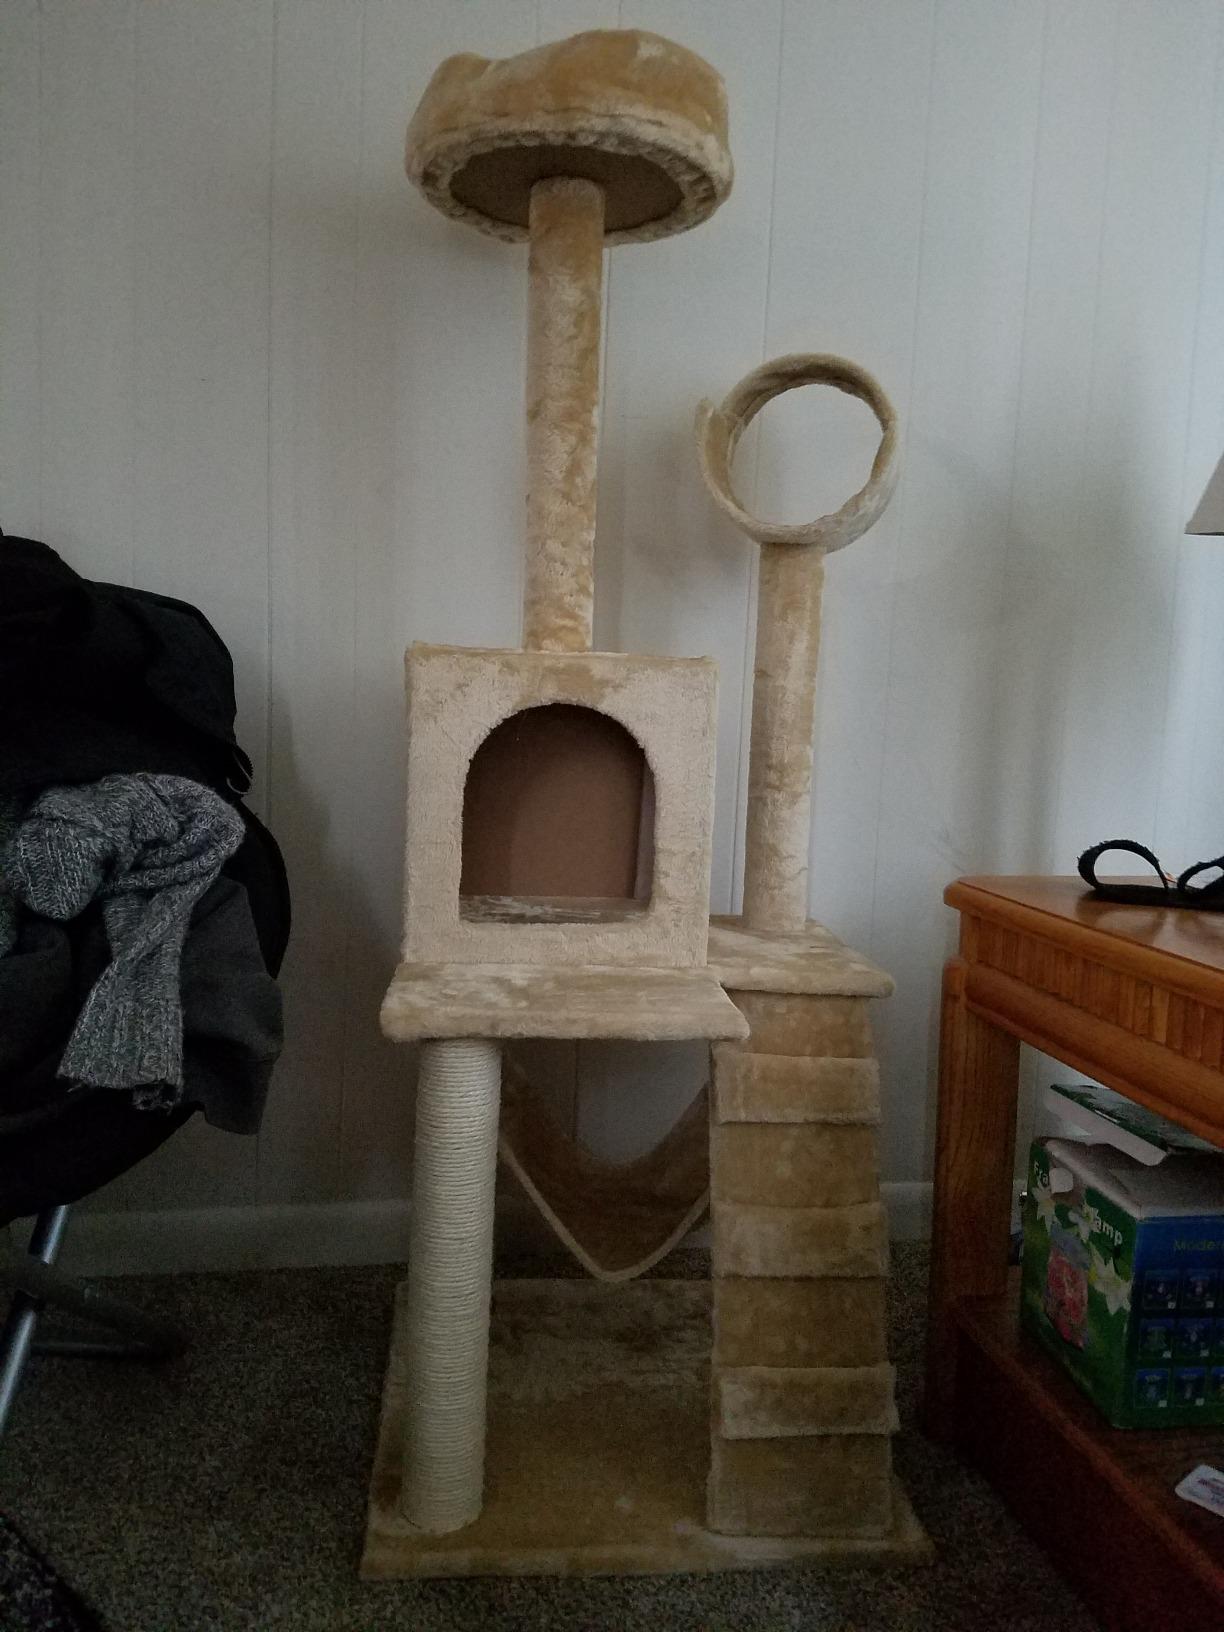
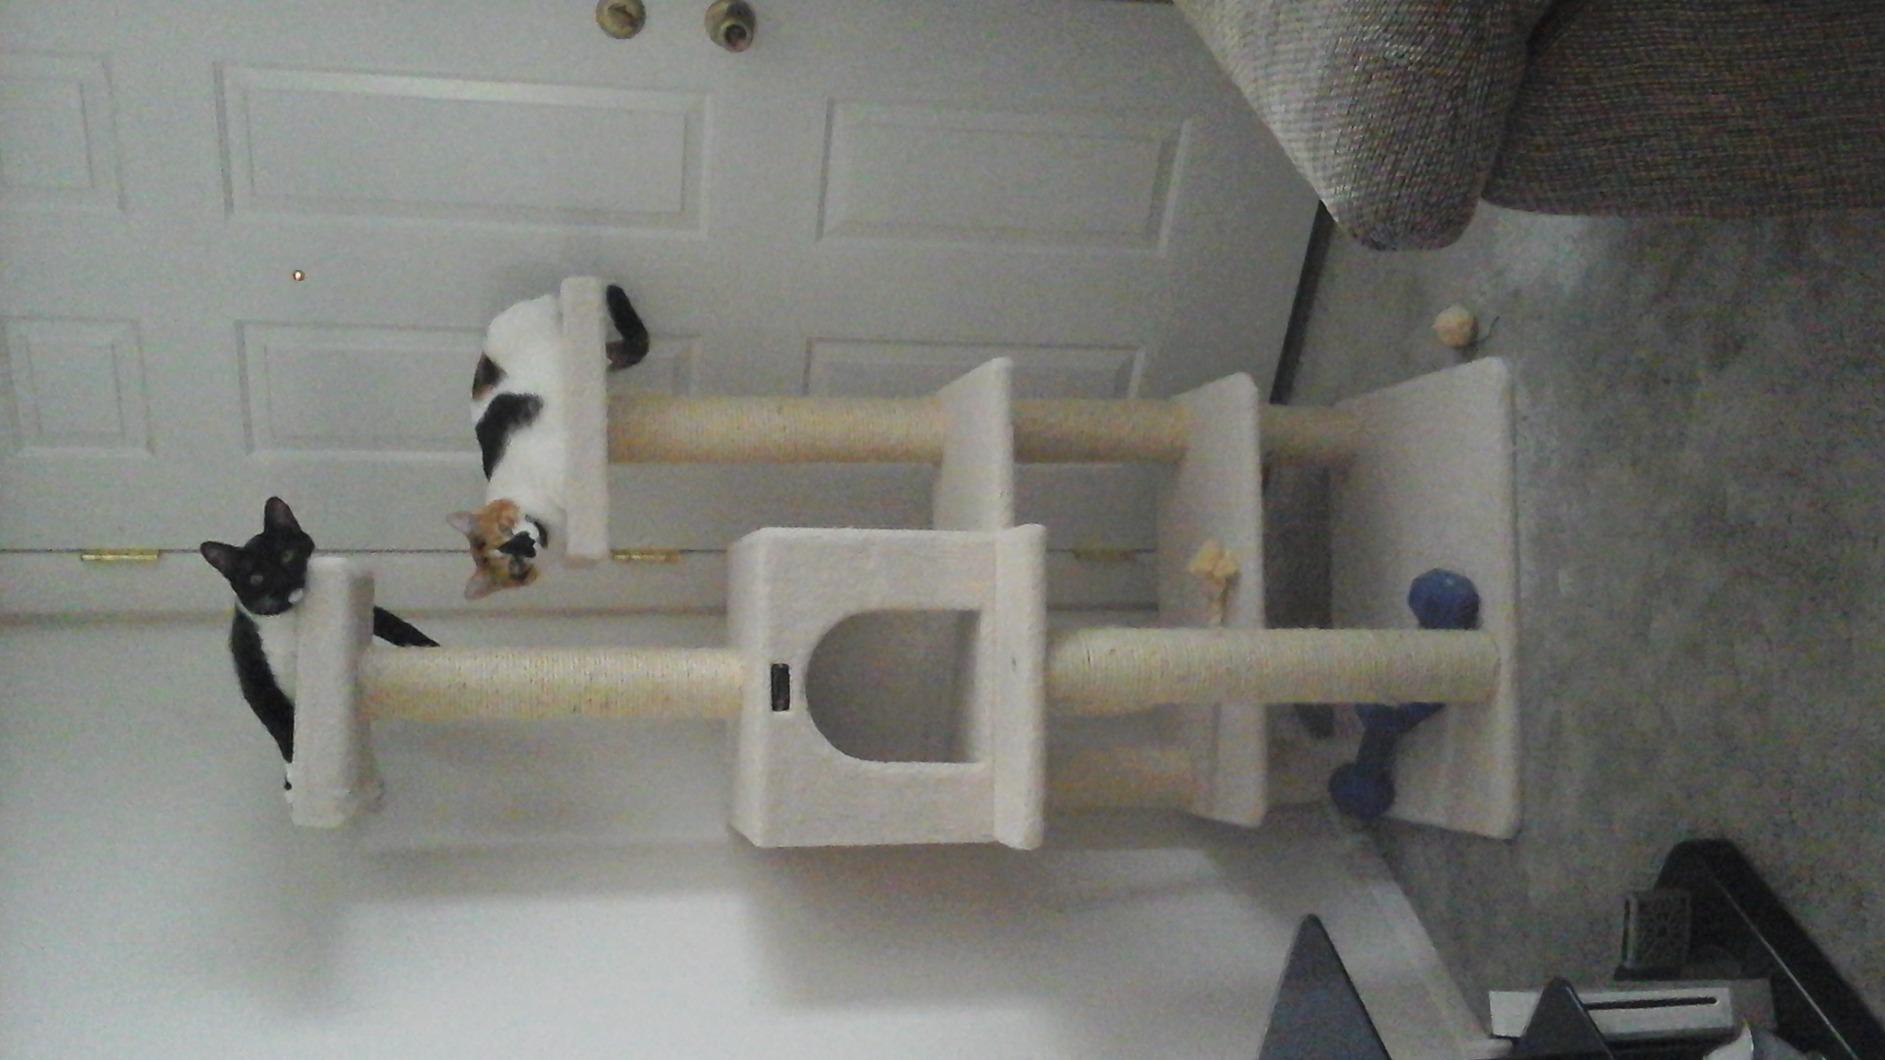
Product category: items_cat tree
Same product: no